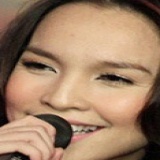
ca sĩ Hiền Thục